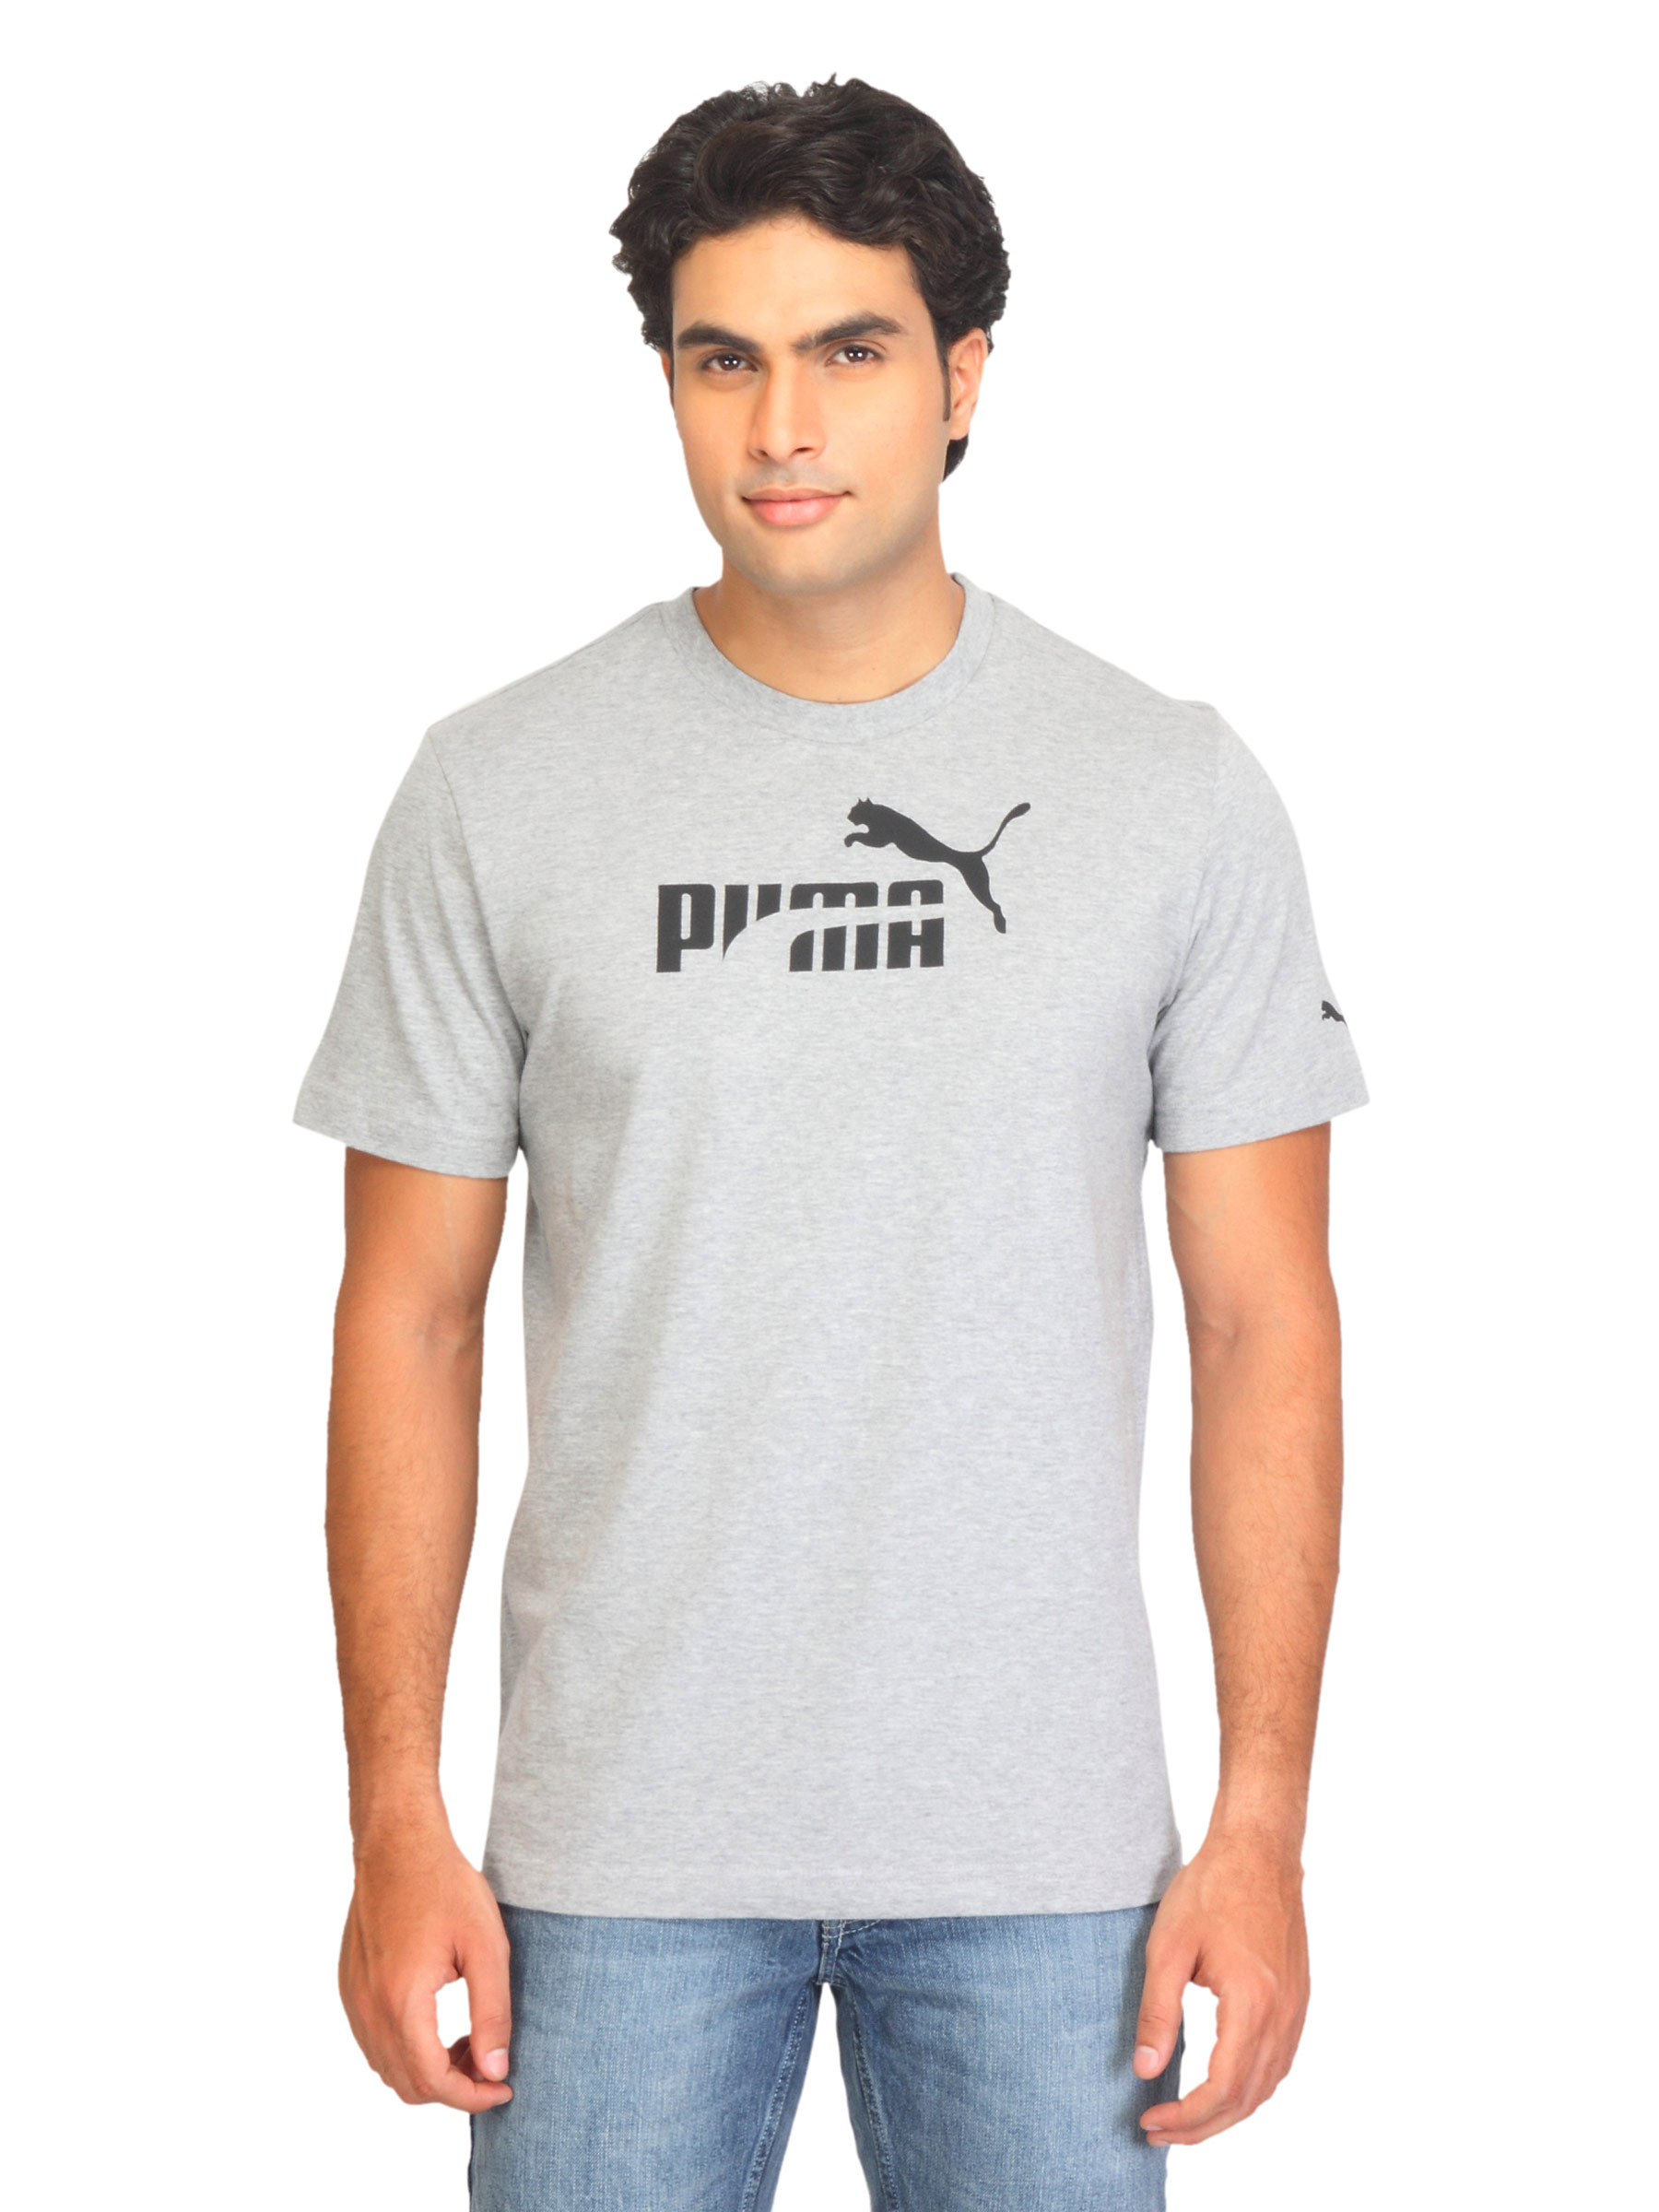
Puma Men Munchen Grey T-shirt
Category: Apparel / Topwear / Tshirts
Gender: Men
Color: Grey
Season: Summer 2012
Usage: Casual